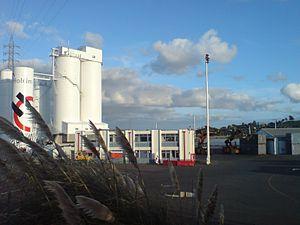
Holcim est un cimentier, entreprise familiale devenue multinationale au cours du XXᵉ siècle et qui compte parmi les plus grands producteurs mondiaux de ciment. Son siège principal est en Suisse, à Zurich.